Culture of Milan

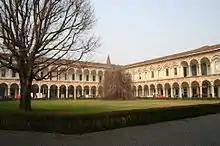
State University of Milan

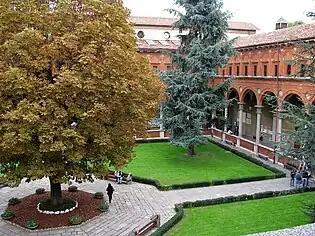
Catholic University of the Sacred Heart

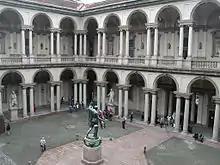
Brera Academy

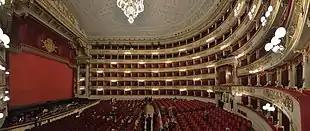
Teatro alla Scala

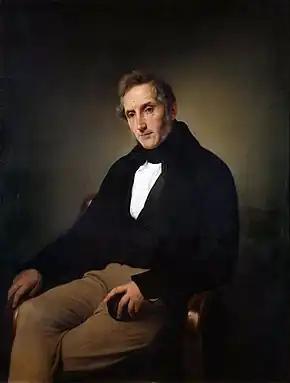
Alessandro Manzoni is famous for the novel "The Betrothed" (1827), generally ranked among the masterpieces of world literature. He contributed to the nationwide use of the Italian language.

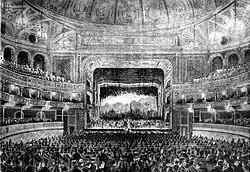
The interior of the Teatro dal Verme in ca. 1875

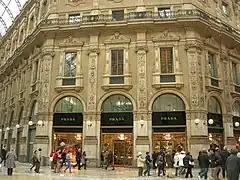
Several designer boutiques are found in the Galleria Vittorio Emanuele.

In the late eighteenth century, and throughout the nineteenth century, Milan was an important centre for intellectual discussion and literary creativity. The Enlightenment found here a fertile ground. Cesare Beccaria, with his famous "Dei delitti e delle pene", and Pietro Verri, with the periodical "Il Caffè" were able to exert a considerable influence over the new middle-class culture, thanks also to an open-minded Austrian administration. In the first years of the nineteenth century, the ideals of the Romantic movement made their impact on the cultural life of the city and its major writers debated the primacy of Classical versus Romantic poetry. Here, too, Giuseppe Parini, and Ugo Foscolo published their most important works, and were admired by younger poets as masters of ethics, as well as of literary craftsmanship. Foscolo's poem "Dei sepolcri" was inspired by a Napoleonic law which—against the will of many of its inhabitants—was being extended to the city.